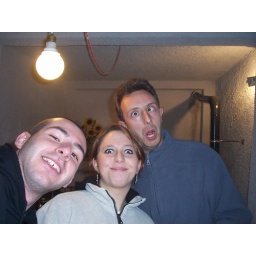
New Year's eve in a house on the ligurian mountains (Calizzano, Savona). In the picture: Mirko, Fannt and I